Mongaku

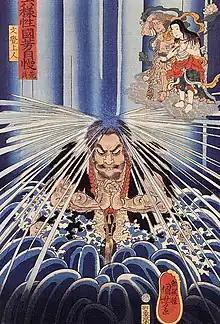
Mongaku penancing at Nachi waterfall with Kiṃkara and Ceṭaka (by Utagawa Kuniyoshi)

Mongaku was born the son of Endō Mochitō, a samurai in the Watanabe faction of the Settsu Genji clan (a branch of the Minamoto clan).